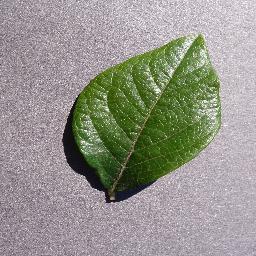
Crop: blueberry
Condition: healthy